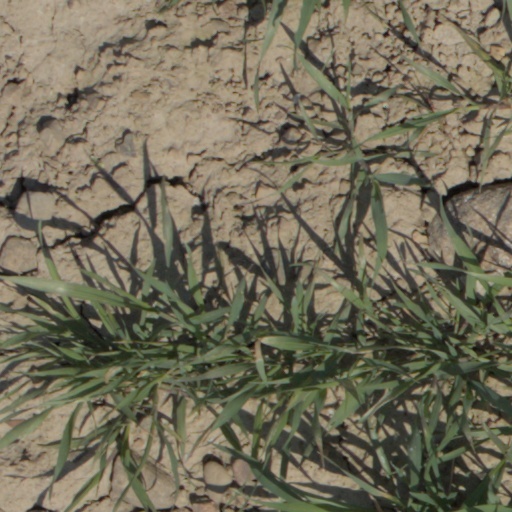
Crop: wheat